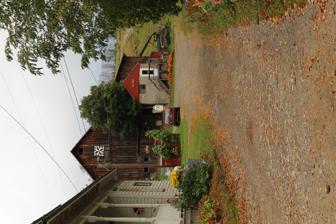
Building: Morris Clinton House
Country: United States of America
Year built: 1881
Historic house in New York, United States United States historic place Morris Clinton House U.S. National Register of Historic Places Show map of New York Show map of the United States Nearest city Newark Valley, New York Coordinates 42°12′41″N 76°10′49″W / 42.21139°N 76.18028°W / 42.21139; -76.18028 Area 25 acres (10 ha) Built 1881 Architect Clinton, Morris Architectural style Late Victorian MPS Newark Valley MPS NRHP reference No. 98000162 Added to NRHP March 16, 1998 Morris Clinton House is a historic home located at Newark Valley in Tioga County, New York . It was built in 1881 and is an L-shaped, 2 + 1 ⁄ 2 -story, frame house, with a 2-story wood shed wing at the north end of the rear ell. In 1882, the house was featured in an agricultural journal as an example of progressive rural architecture. Also on the property are a milk house, two small livestock sheds, and a garage or small carriage house . It was listed on the National Register of Historic Places in 1998. References